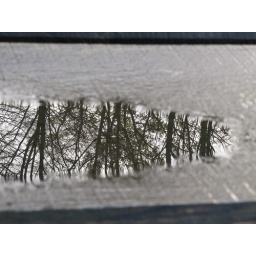
Reflectionsof trees in water on a wooden picnic table.